Main Street Historic District (Whitehall, New York)

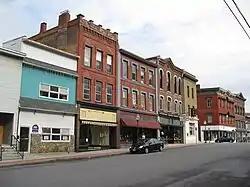
Main Street Historic District, September 2009

Main Street Historic District is a national historic district located at Whitehall in Washington County, New York. It includes 40 contributing buildings. It encompasses a three-block-long row of two- and three- story brick and stone commercial structures facing the Champlain Canal. The structures were built between 1865 and 1900, after the fire of 1864. Most were designed by local architect Almon Chandler Hopson, who also designed the Judge Joseph Potter House.